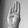
ASL letter: B